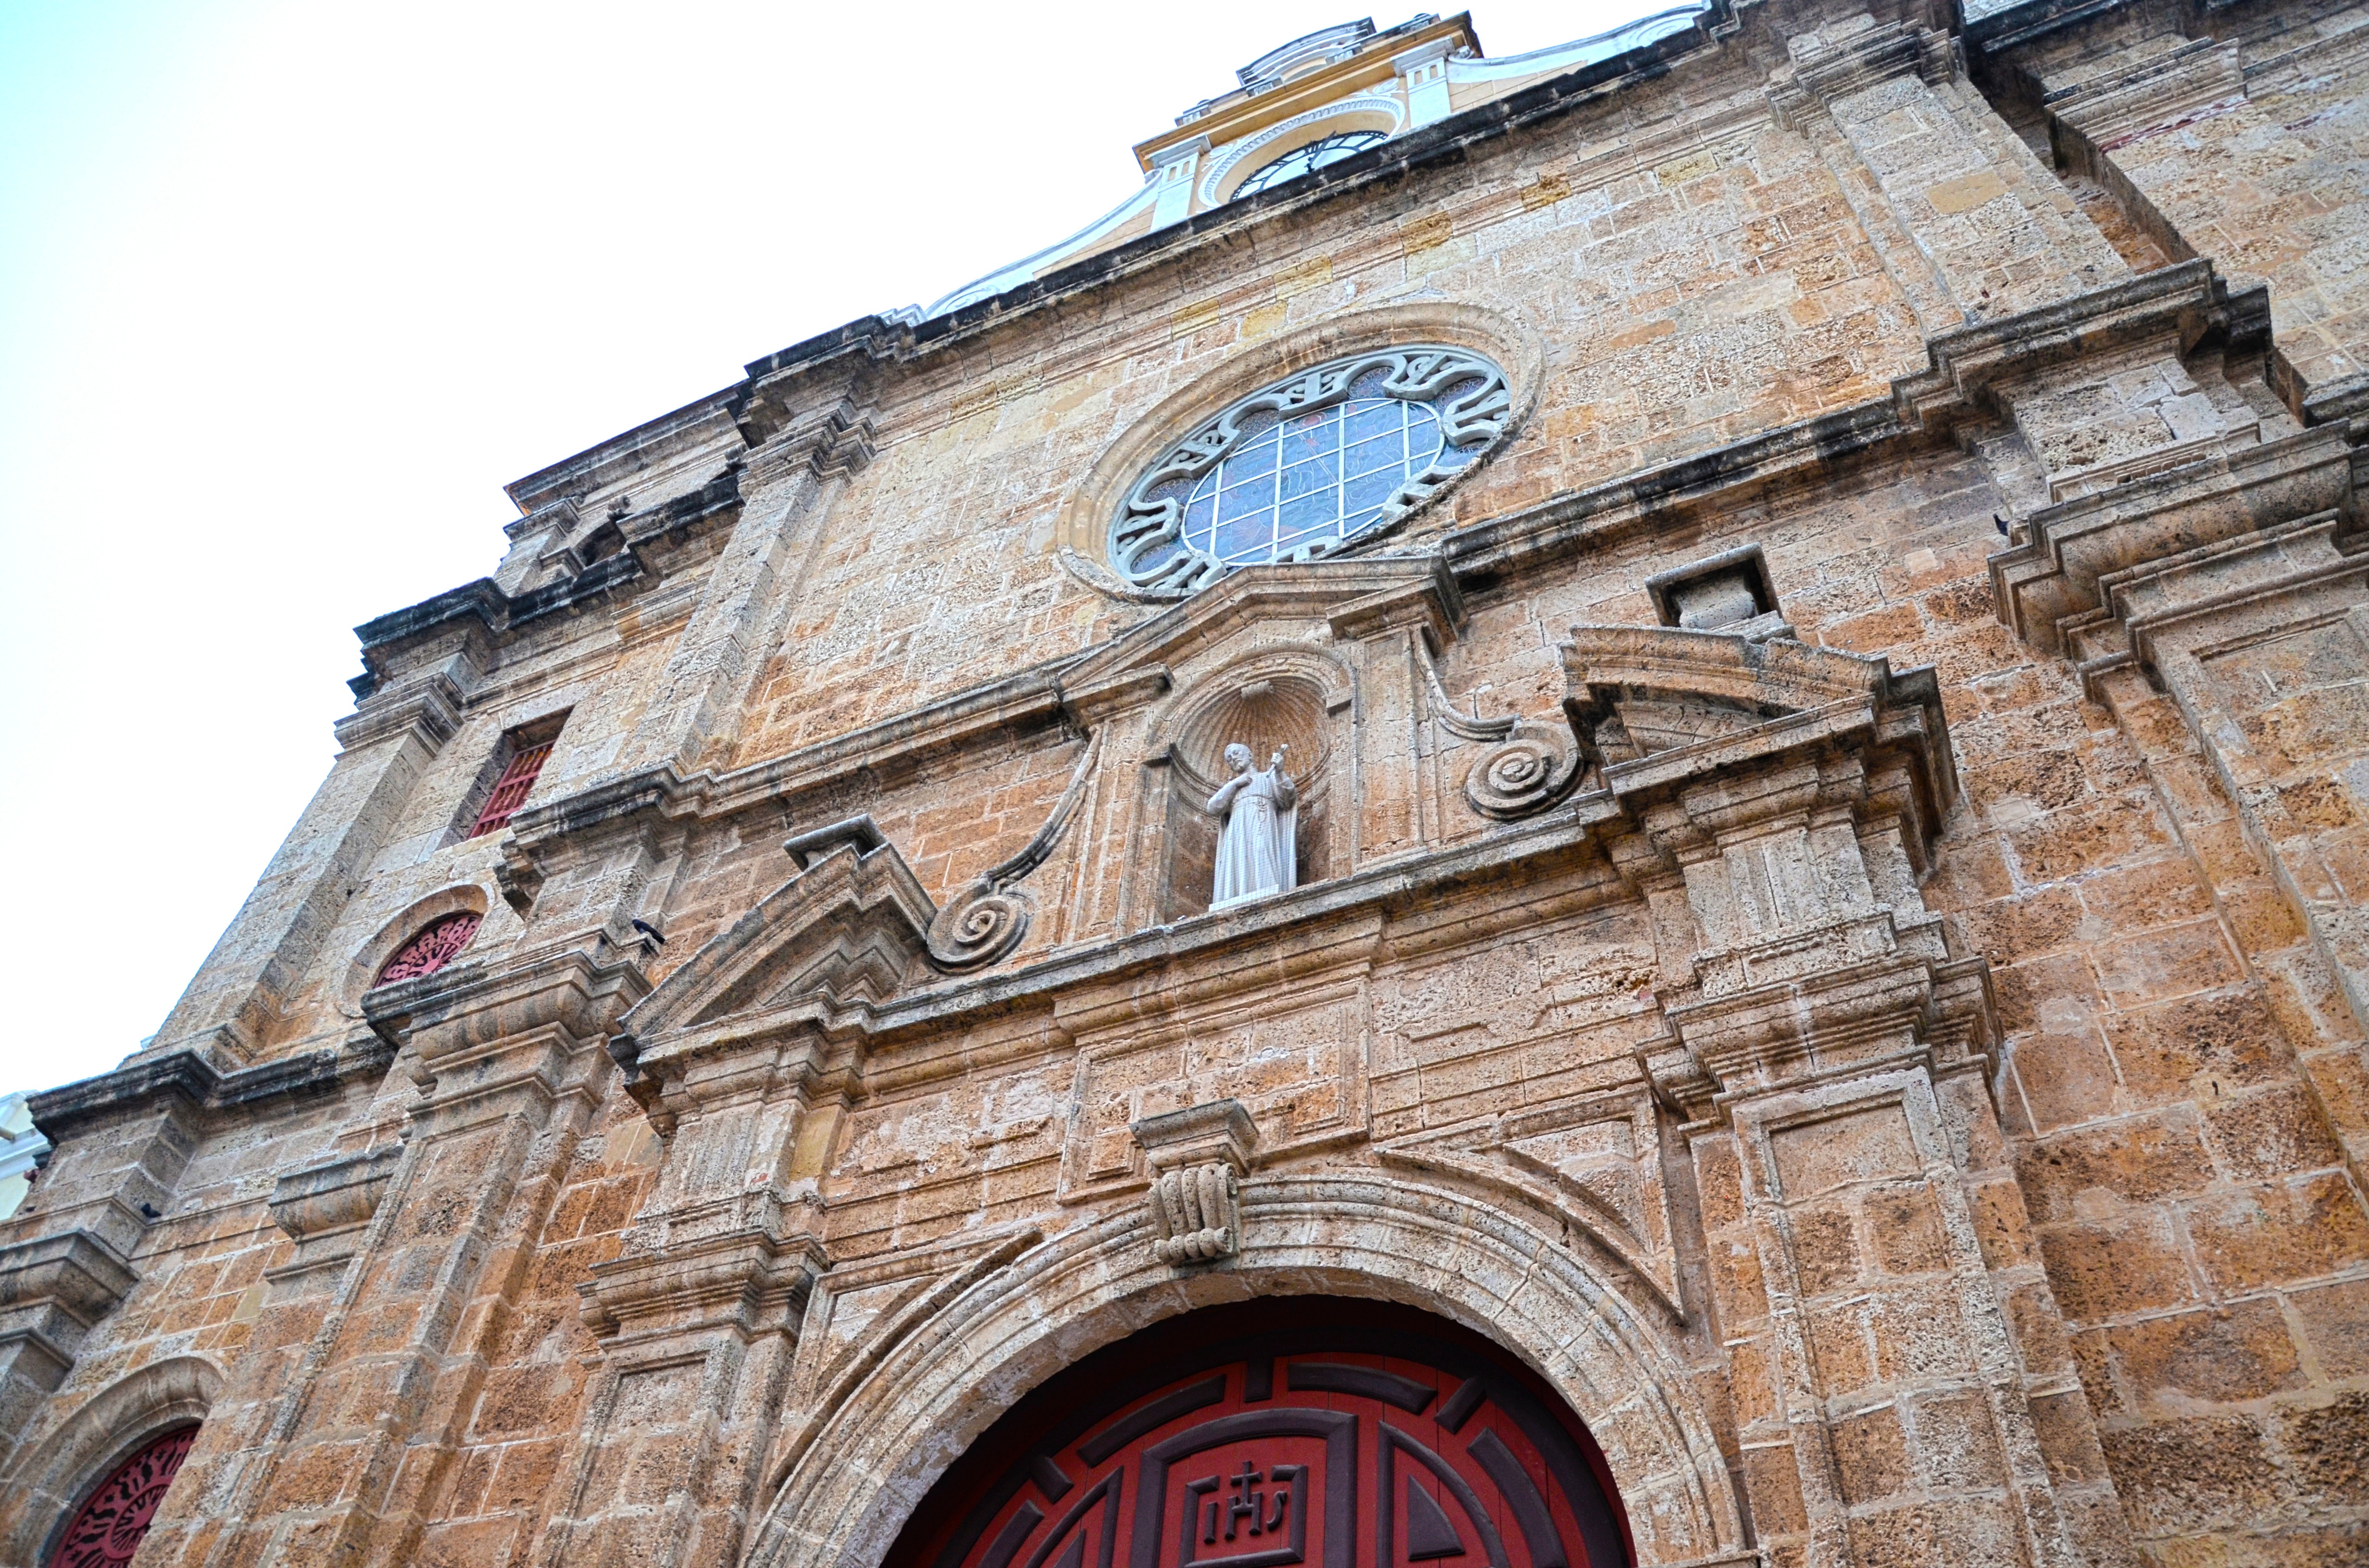
architecture, town, building, facade, church, cathedral, chapel, place of worship, monastery, synagogue, basilica, ancient history